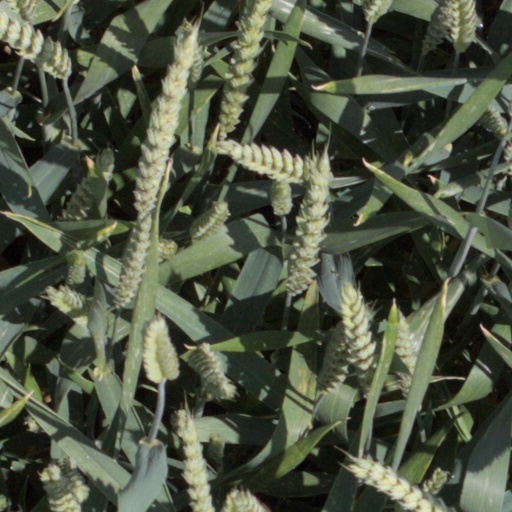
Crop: wheat